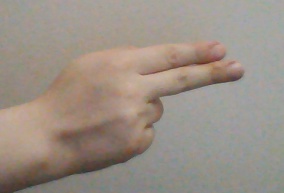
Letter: ain